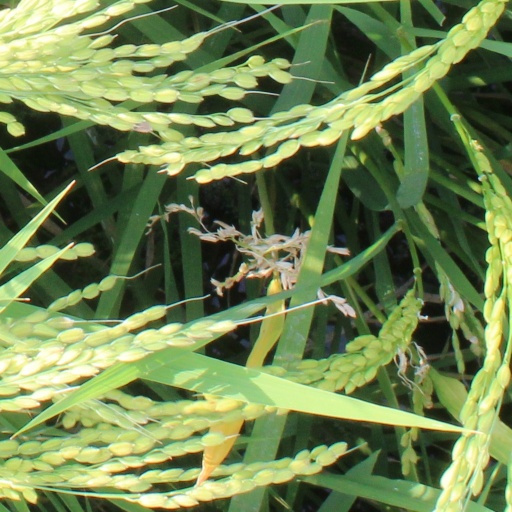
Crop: rice